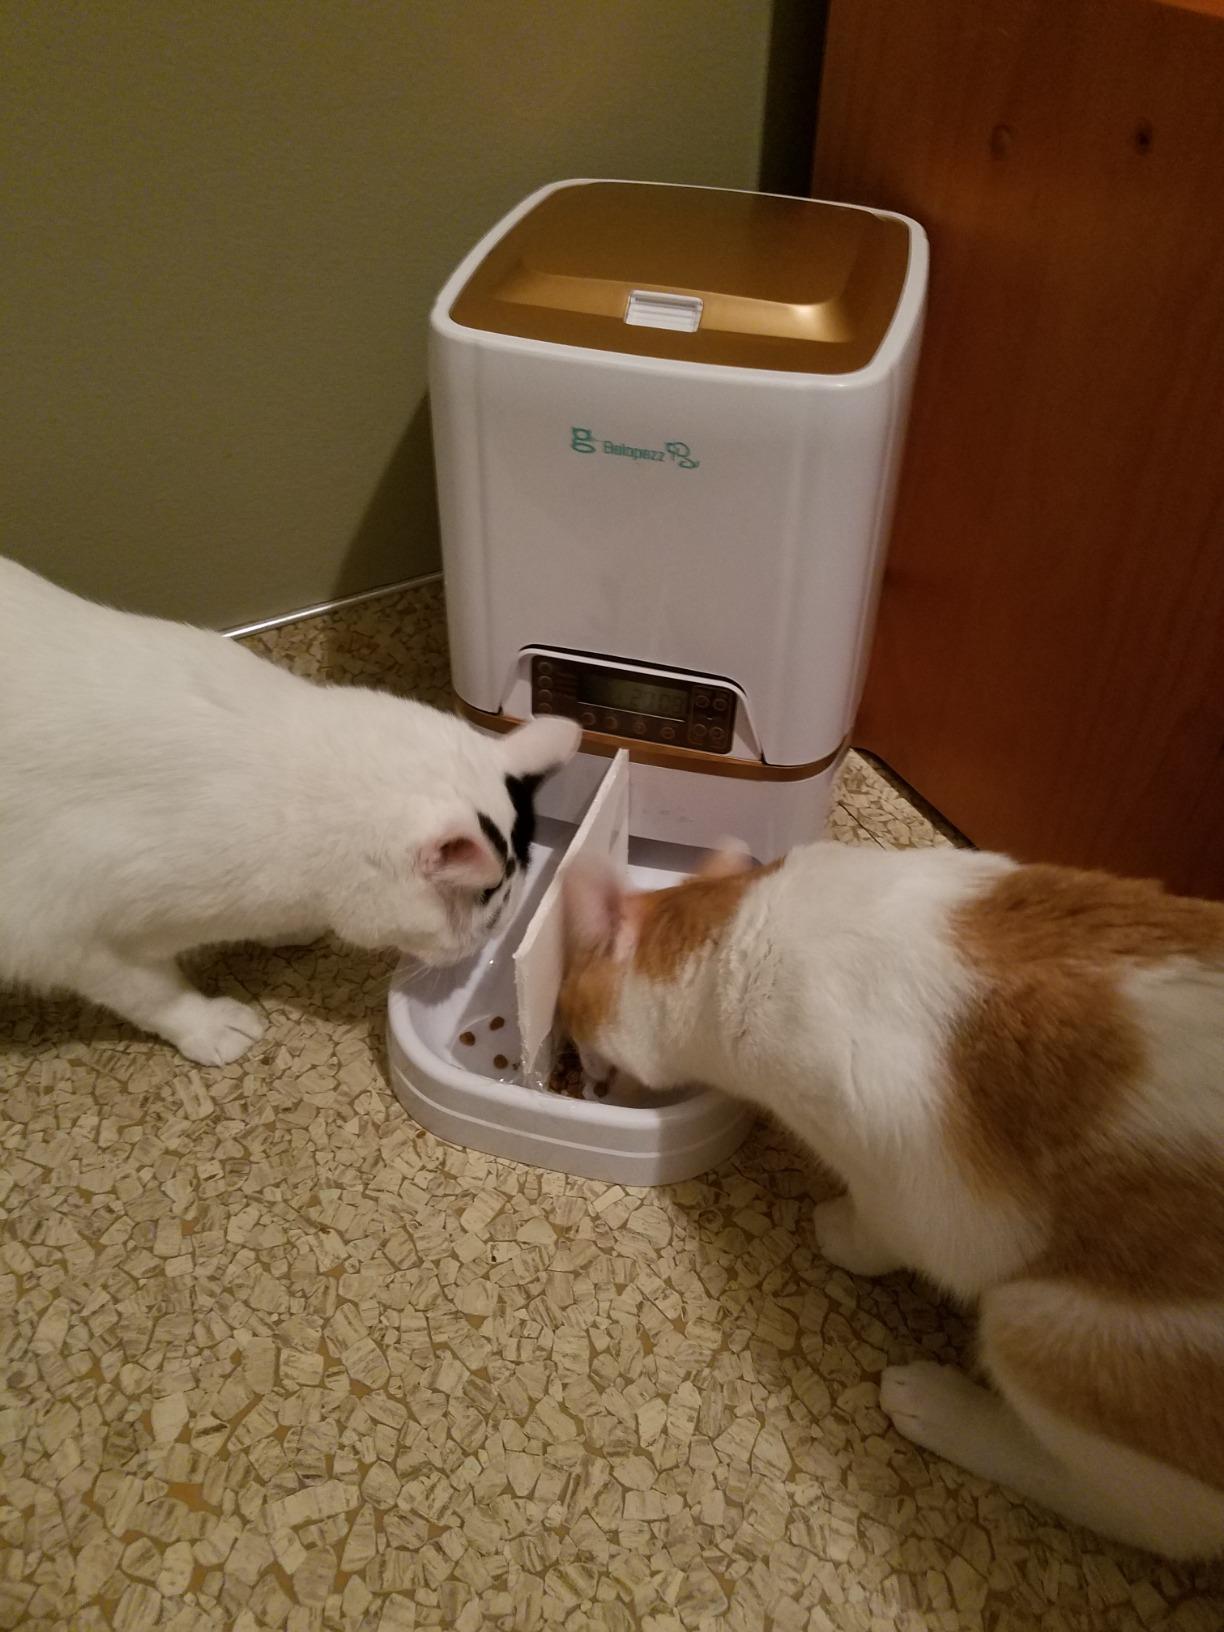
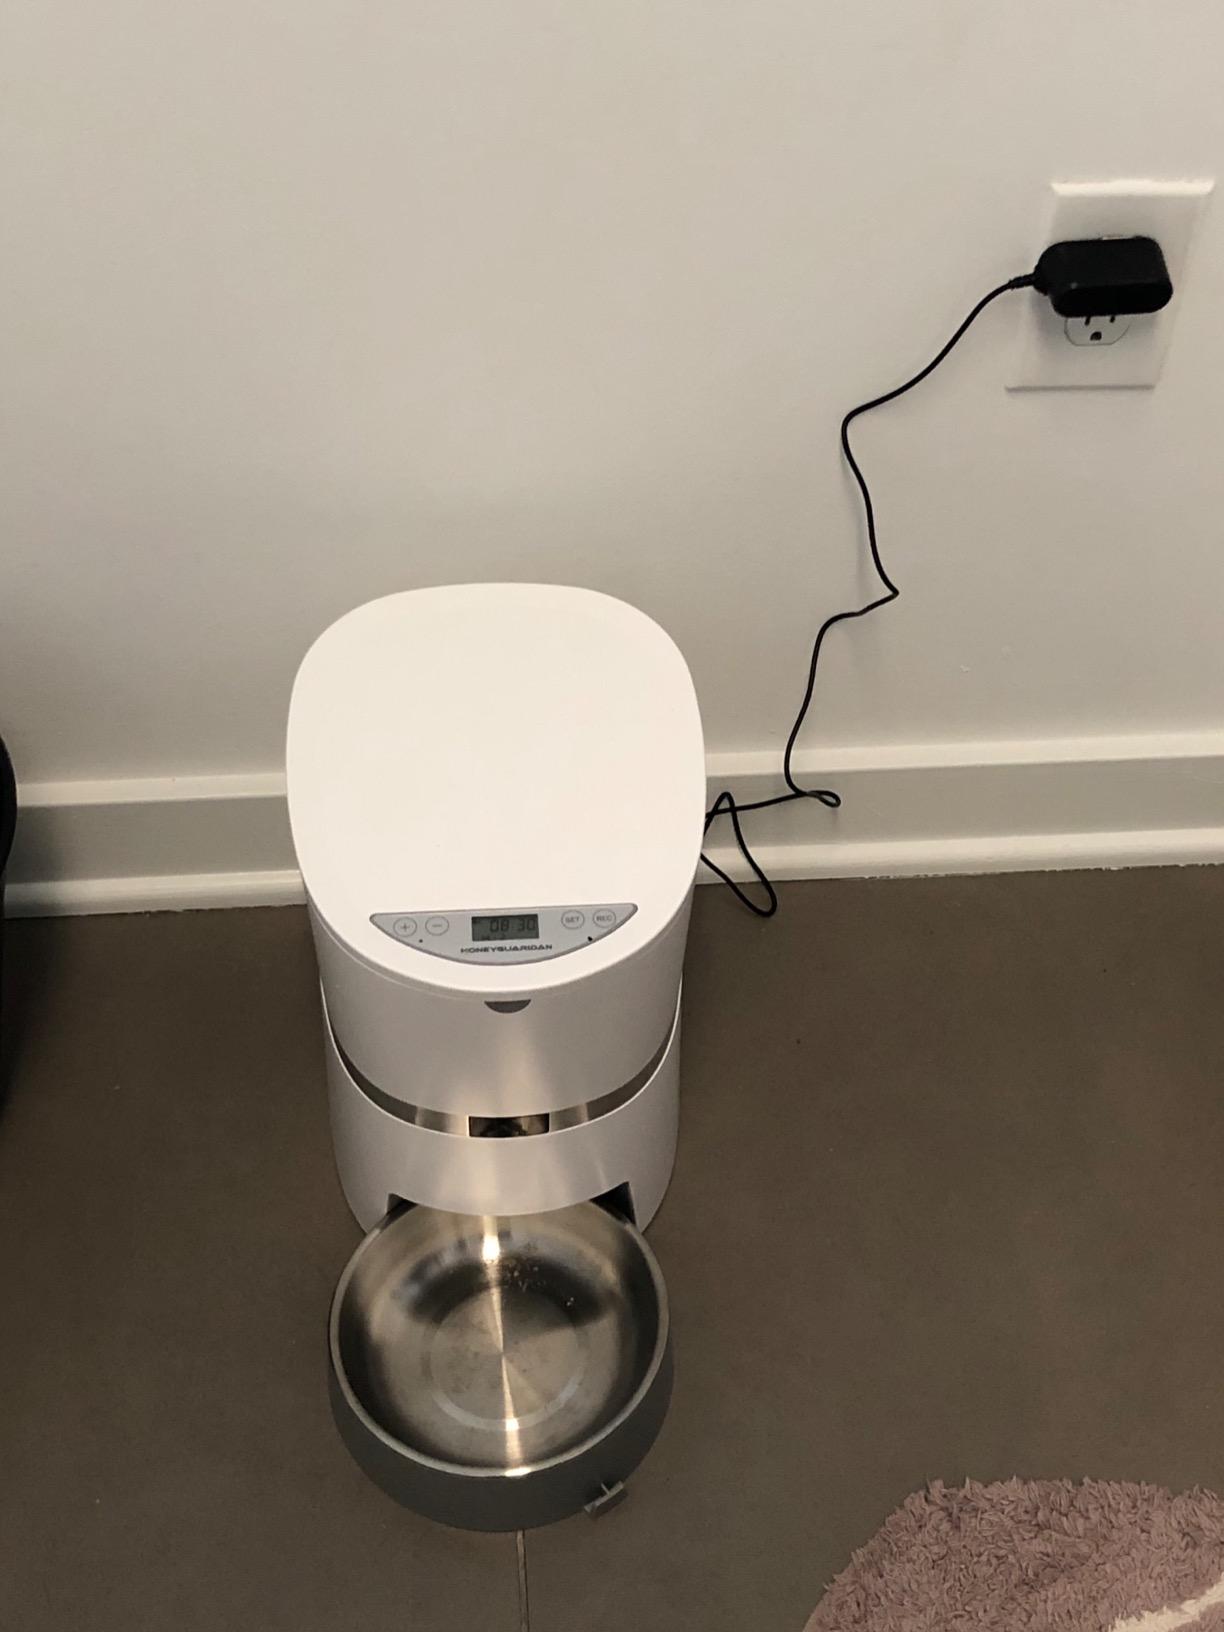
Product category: items_feeder
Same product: no